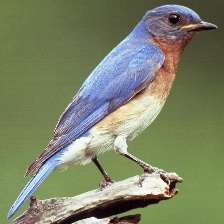
Species: EASTERN BLUEBIRD
Scientific name: SIALIA SIALIS